Ferdinand Hummel

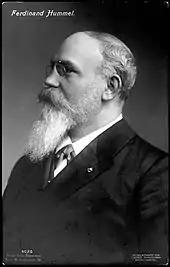
Ferdinand Hummel.

Ferdinand Hummel (September 6, 1855 in Berlin – April 24, 1928 in Berlin) was a German composer, harp player, pianist and conductor.